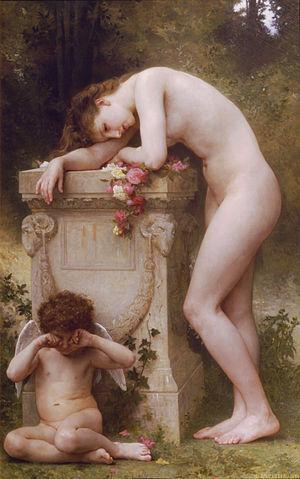
L'amour désigne un sentiment intense d'affection et d'attachement envers un être vivant ou une chose qui pousse ceux qui le ressentent à rechercher une proximité physique, intellectuelle ou même imaginaire avec l'objet de cet amour. Dans le cas d'une autre personne, l'amour peut conduire à adopter un comportement particulier et aboutir à une relation amoureuse si cet amour est partagé.
L’élégie fut une forme de poème dans l'Antiquité, avant de devenir un genre poétique à partir de la Renaissance.
Le lyrisme est une tonalité, un registre artistique qui privilégie l'expression poétique et l’exaltation des sentiments personnels, des passions.
L'érotisme désigne l'ensemble des phénomènes qui éveillent le désir sexuel, et les diverses représentations, en particulier culturelles et artistiques, qui expriment ou suscitent cette affection des sens.